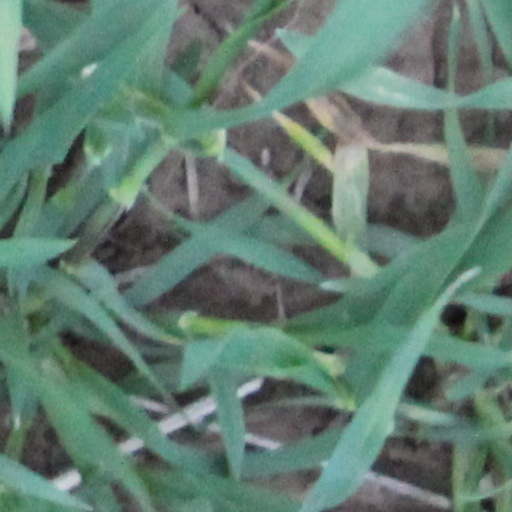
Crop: wheat